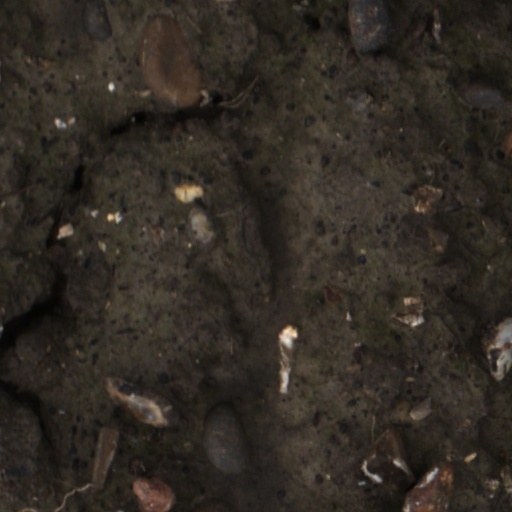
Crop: wheat